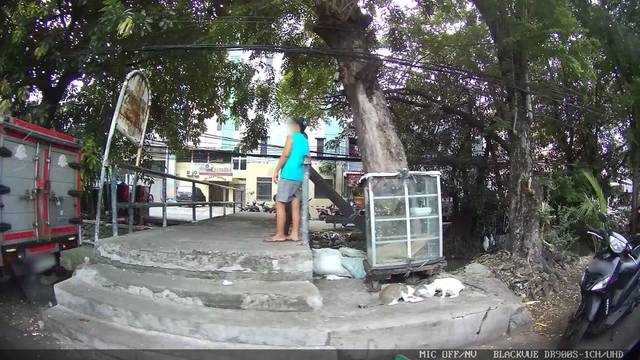
Region: Indonesia
Coordinates: -6.146, 106.821